List of Recreational Roads in Texas

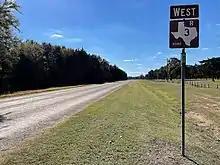
Texas Recreational Road 3 located just north of Bonham

Recreational Road 3 connects FM 273 to Fannin County Road 2610 (CR 2610) and serves Lake Bonham Park. The highway begins at an intersection with FM 273, north of Bonham. From there, the highway travels eastward for approximately , passing rural areas, before bending northward. The road travels north for about , passing more rural areas. The highway bends eastward afterward. It passes several small neighborhoods, and parts of Lake Bonham, before turning in a northeast direction. The roadway intersects several county roads before it passes the small Lake Bonham Park and reaches its eastern terminus, an intersection with the Old Bonham Road (CR 2610). RE 3 was designated on June 1, 1970, from an intersection with FM 898 to an intersection with Old Lake Bonham Road, in Fannin County, along its current route. The road was approximately in length at the time of designation, but has since been shortened by about . FM 898 was redesignated as FM 273 on April 1, 2004.